Salman Rushdie knighthood controversy

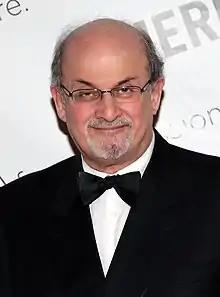
Sir Salman Rushdie, 2014

In mid-June 2007, Salman Rushdie, the British and American novelist and author of the novel "The Satanic Verses", was created a Knight Bachelor by Queen Elizabeth II. Soon after the news of the knighthood was released protests against the honour were held in Malaysia and in Pakistan where effigies of the writer were publicly burnt. On 19 June 2007, governments in both Pakistan and Iran summoned their British ambassadors to officially protest against the award. While many groups and individuals renewed the call to execute Rushdie, the author stated that he "is not commenting on the latest threats to his life. It is understood he is anxious not to inflame the situation". When asked by the Associated Press if his silence was at the request of the British government, Rushdie replied by e-mail stating "The British authorities have not asked me to do or not do anything. I have simply chosen to remain out of this storm for the moment. And nobody is turning anything down." The media noted in July 2007 that Rushdie "has not been seen in public since the 16 June announcement of his knighthood." However, he was photographed receiving his knighthood formally the next year at a ceremony which, breaking with tradition, was not announced in advance of his attendance.